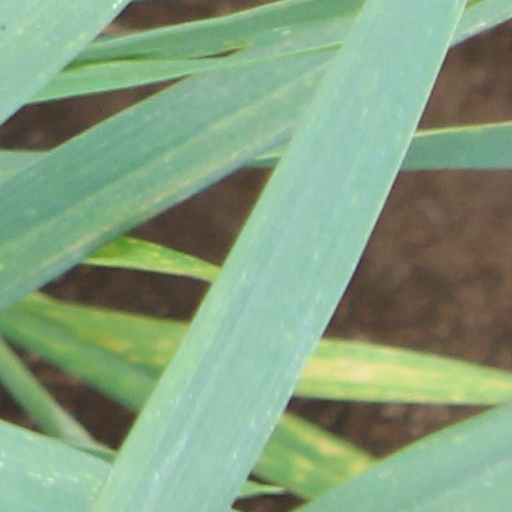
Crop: wheat